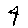
Label: 4